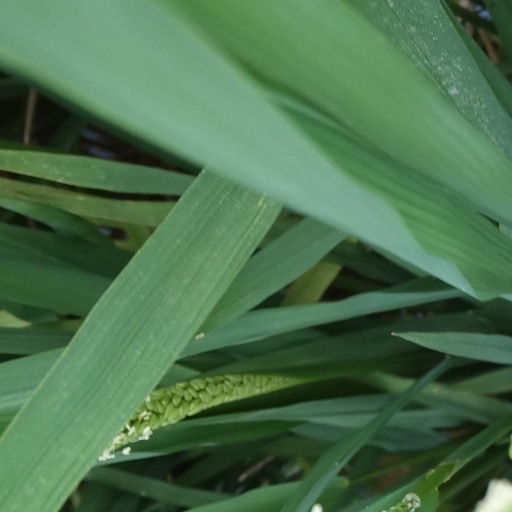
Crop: rice